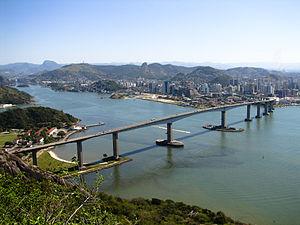
Le Terceira Ponte est un pont brésilien qui relie la préfecture de Vitória à la ville de Vila Velha en passant entre le convento et le morro do moreno et au-dessus de la baie de Vitória.
La liste des ponts les plus longs au monde recense les viaducs ou complexes de viaducs ou de ponts de longueur totale supérieure ou égale à 3 kilomètres et classés par ordre décroissant de longueur d'une part et les ouvrages de transports guidés d'autre part. Pour une liste de ponts classés selon leur portée, voir la liste des ponts suspendus et celle des ponts à haubans.
Cette liste de ponts du Brésil a pour vocation de présenter une liste de ponts remarquables du Brésil, tant par leurs caractéristiques dimensionnelles, que par leur intérêt architectural ou historique.